Andrew Hoole

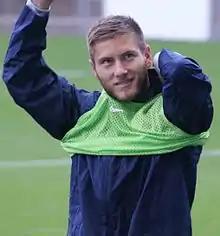
Andrew Hoole at the Young Socceroos vs New Zealand match

Andrew James Hoole (born 22 October 1993) is an Australian semi-professional football (soccer) player who last played as a winger for Broadmeadow Magic in the National Premier Leagues Northern NSW.